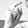
ASL letter: X